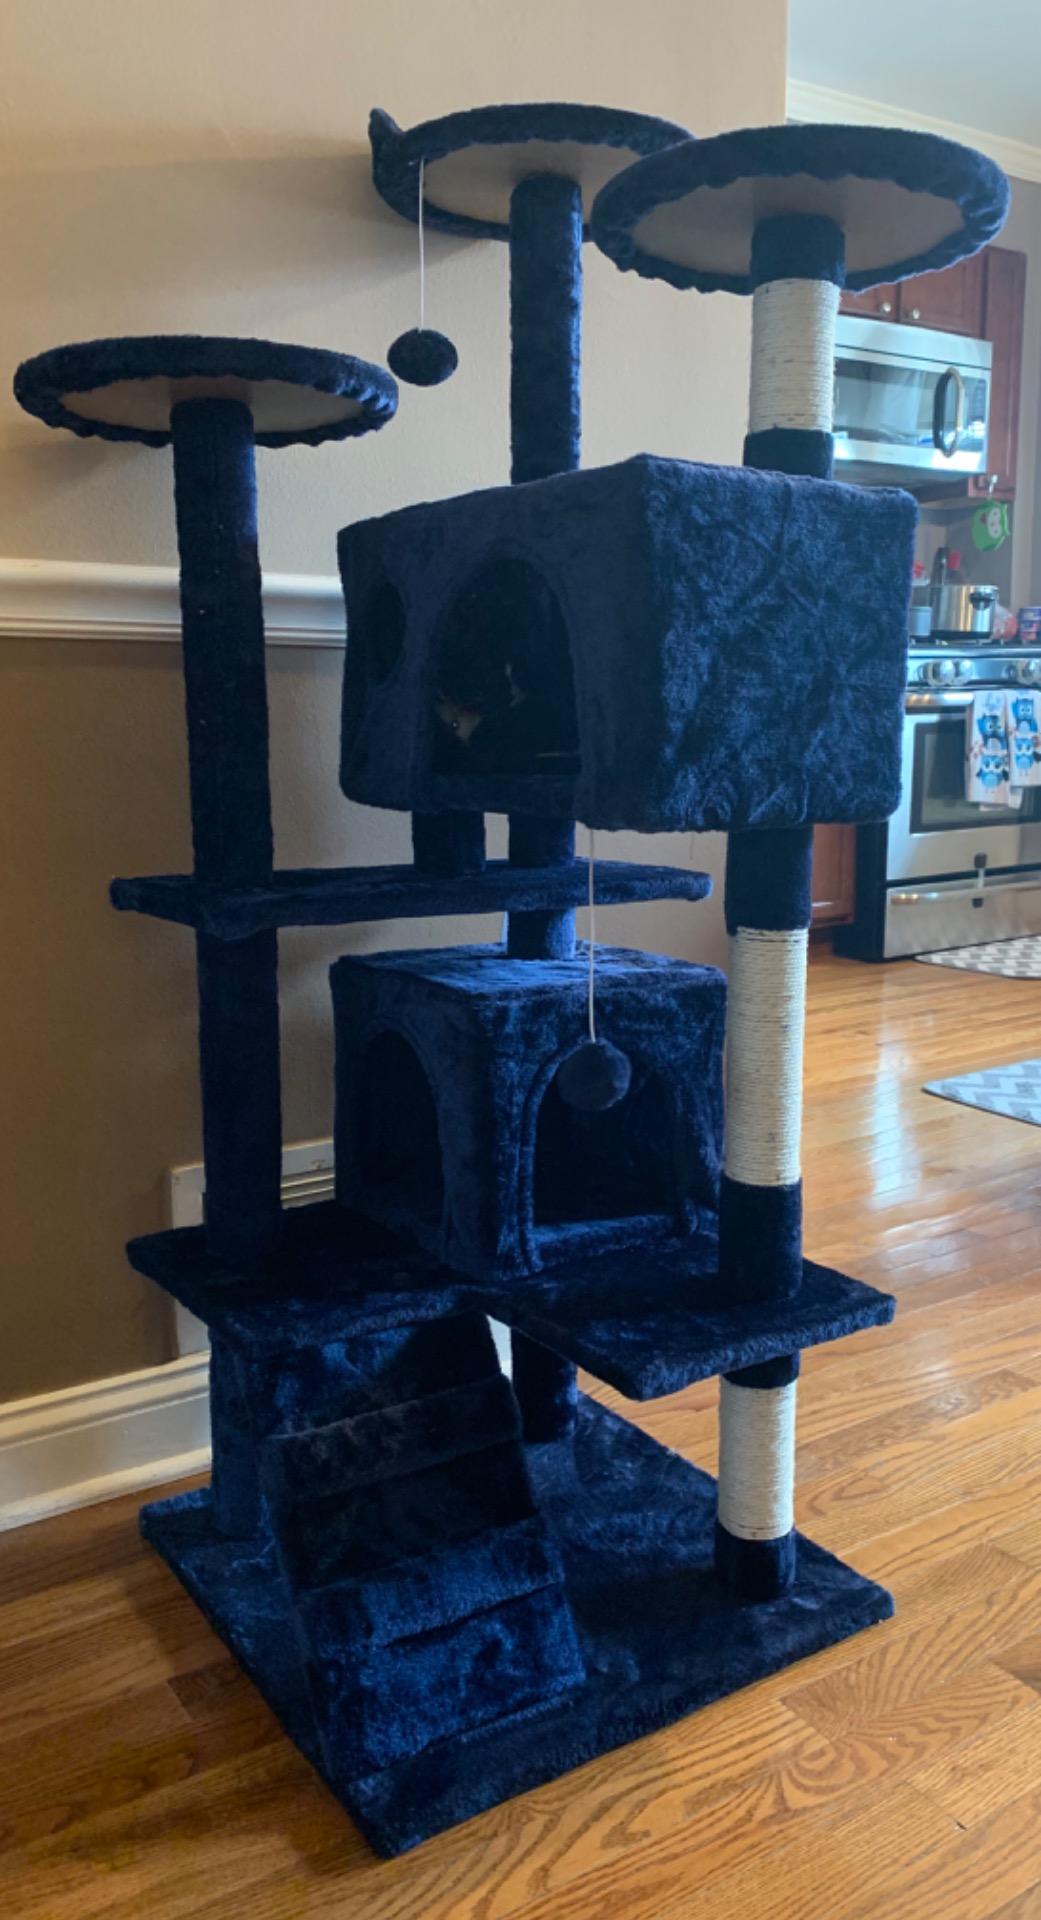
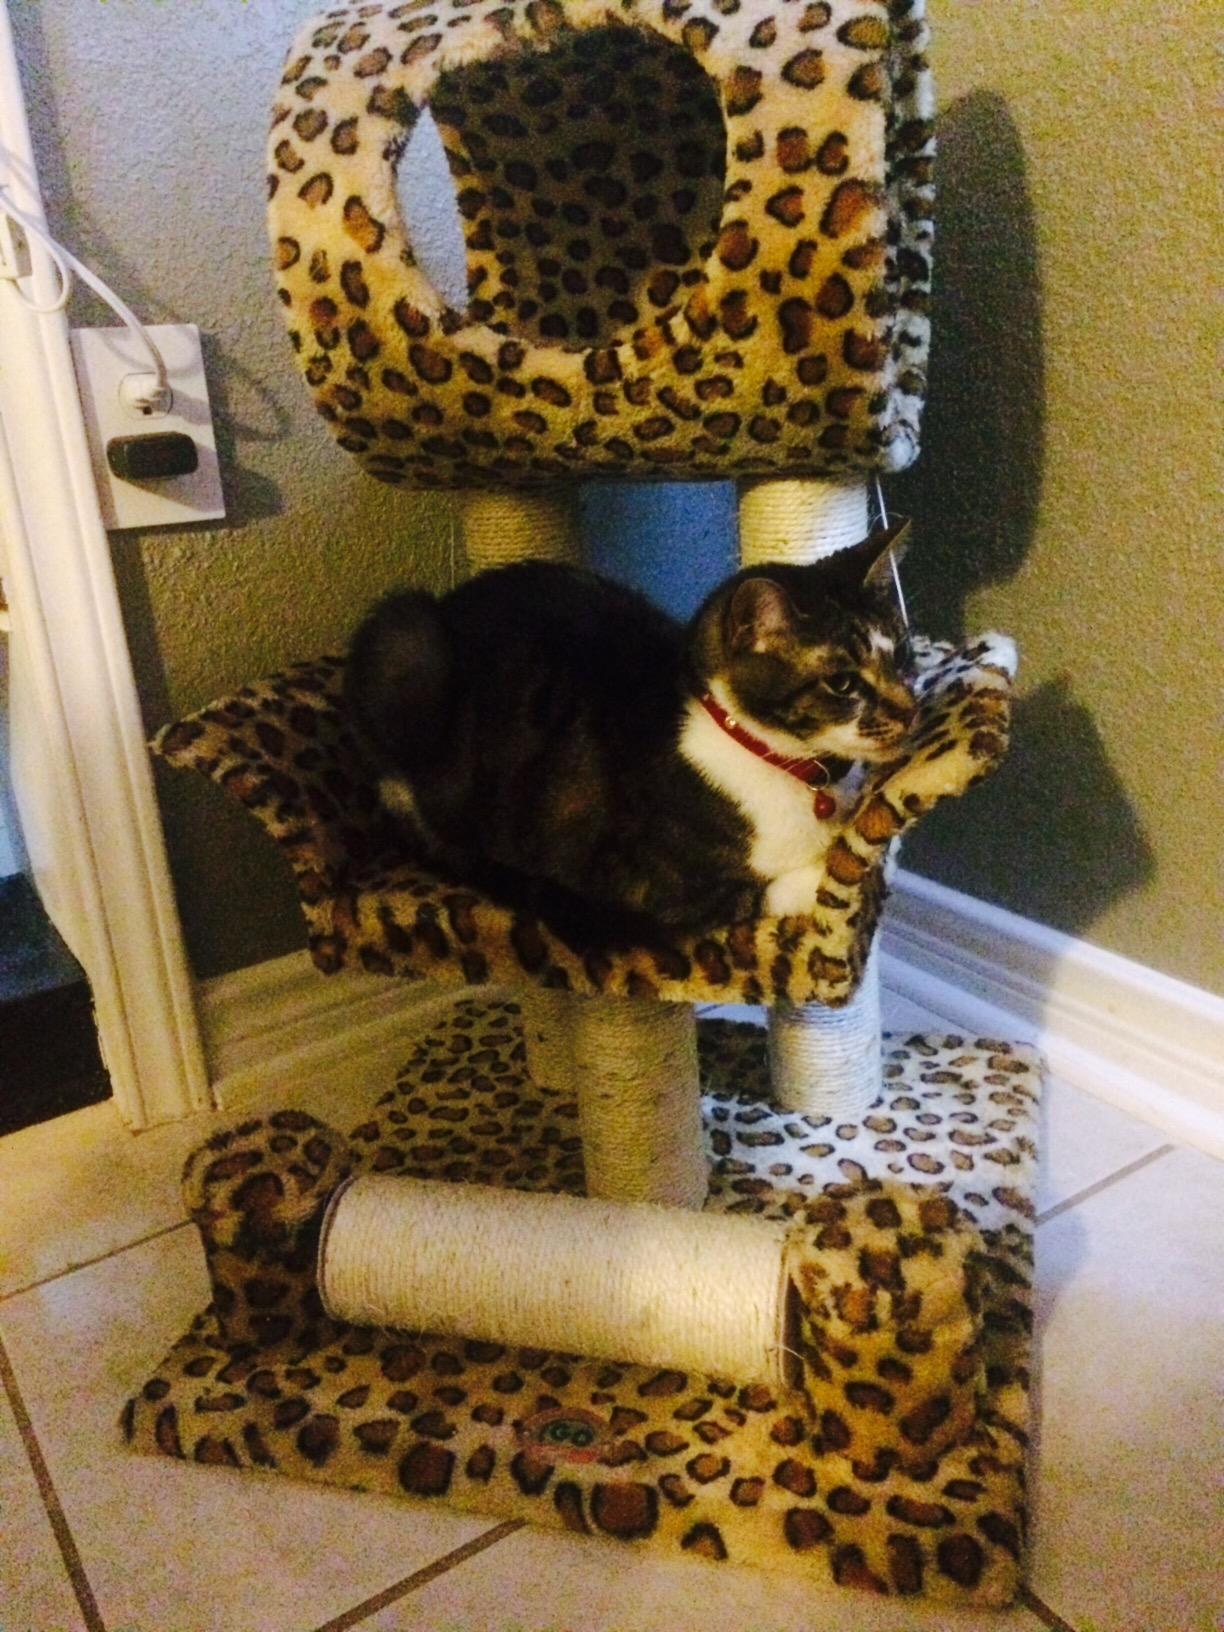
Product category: items_cat tree
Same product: no